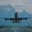
Label: airplane